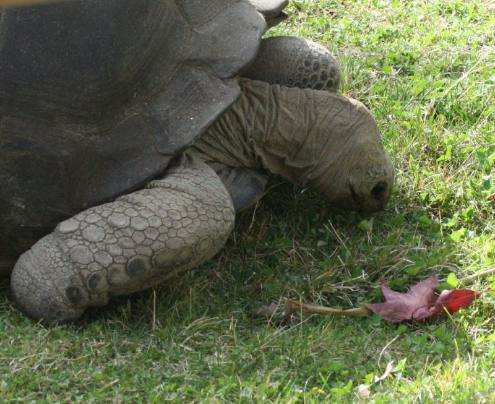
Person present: No